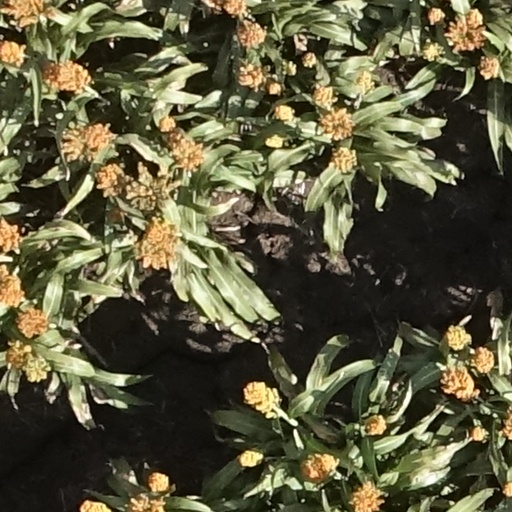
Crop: sorghum